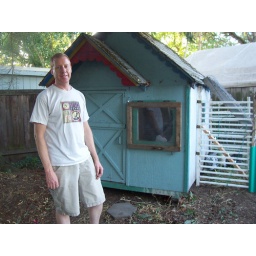
Will in front of the finished chicken house